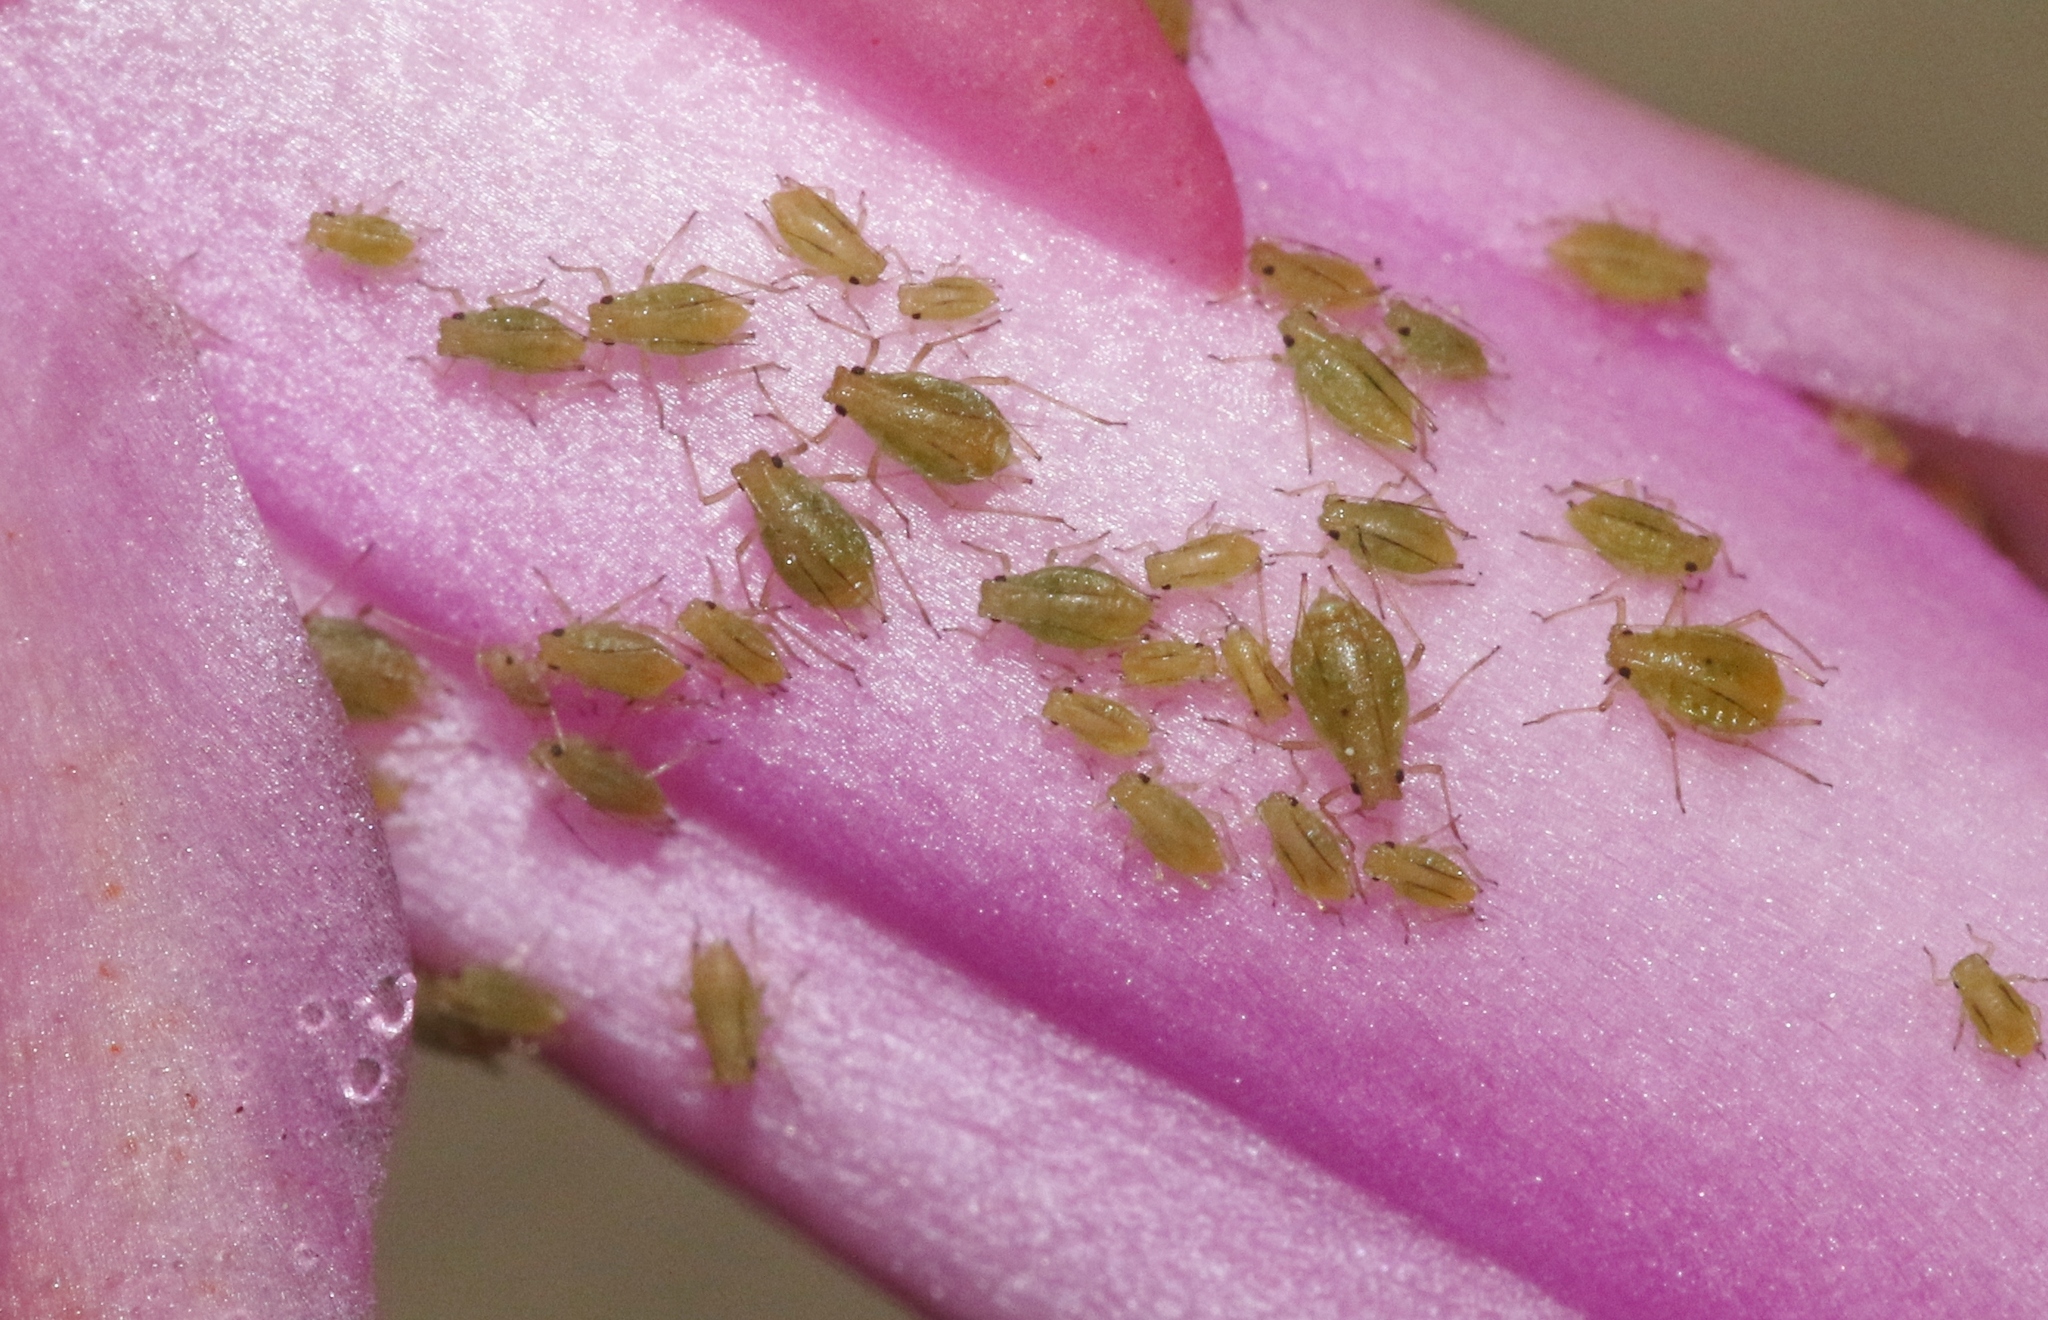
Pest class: green_peach_aphid